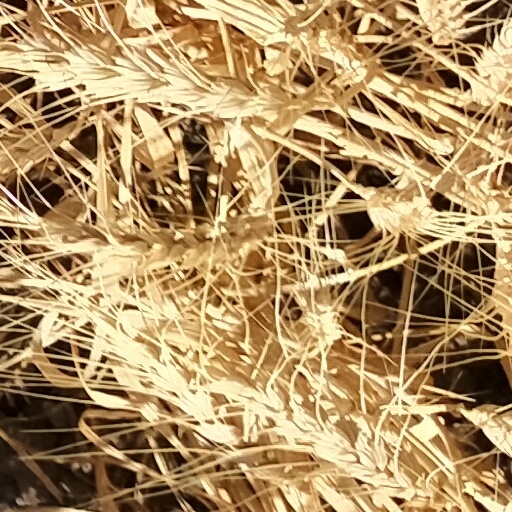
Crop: wheat